Supermarine Spitfire operational history

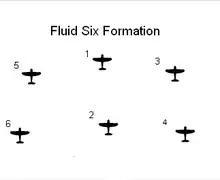
"Fluid Six" formation as flown by Spitfires of 2nd TAF 1944–1945

The Merlin's water and glycol cooling system, as with all liquid-cooled aero-engines, proved vulnerable to small arms fire, with one hit in the radiator or coolant pipes often being enough to drain the system, eventually causing the engine to seize or catch fire. Although some pilots were able to gain enough altitude to glide back to a forward airfield, the low altitudes normally flown during ground attack missions meant that light (up to 30 mm) flak claimed most of the Spitfire IXs and XVIs lost while operating as fighter-bombers. Just 21 of the 152 Spitfires that were destroyed or damaged from all causes from 1–30 June 1944 were shot down by German fighters.